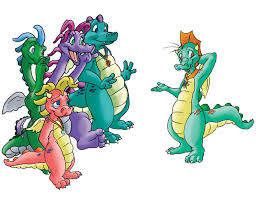
Portrait style: Cartoon Portrait